Aniru Conteh

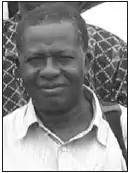

Aniru Sahib Sahib Conteh (6 August 1942 – 4 April 2004) was a Sierra Leonean physician and expert on the clinical treatment of Lassa fever, a viral hemorrhagic fever endemic to West Africa caused by the Lassa virus. Conteh studied medicine at the University of Ibadan in Nigeria and taught at Ibadan Teaching Hospital. He later returned to Sierra Leone where he joined the Centers for Disease Control and Prevention (CDC) Lassa fever program at Nixon Methodist Hospital in Segbwema, first as superintendent and then as clinical director.